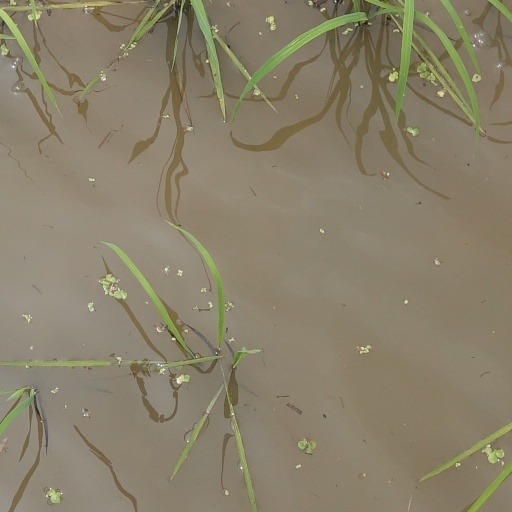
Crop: rice